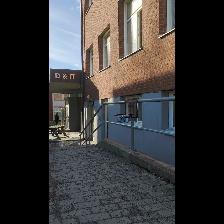
Label: NonHuman